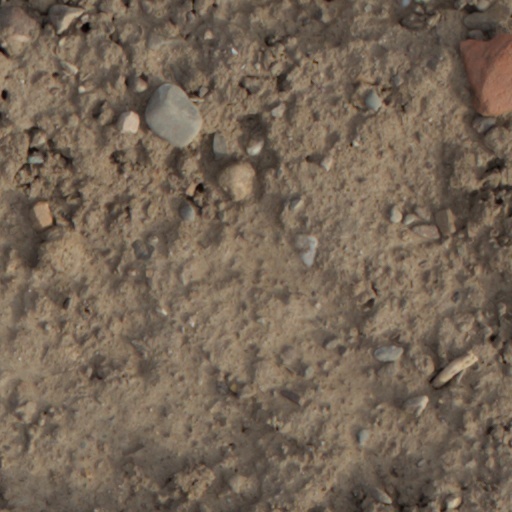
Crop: wheat